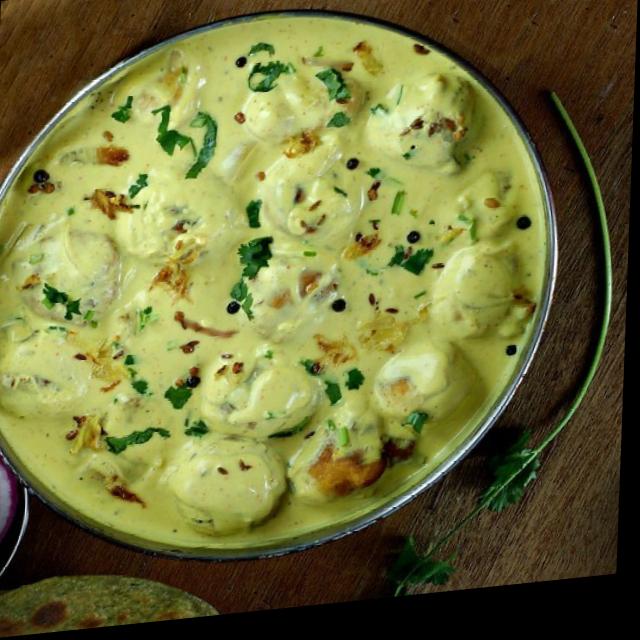
Dish: ras_malai